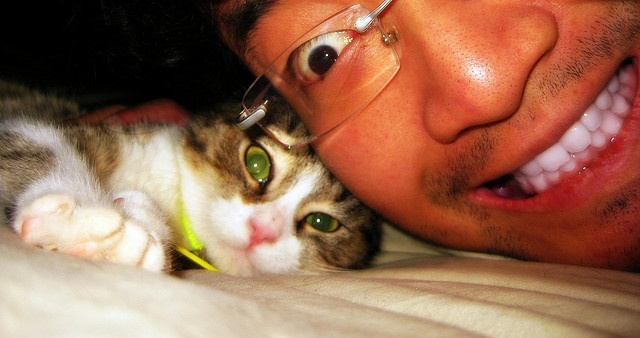
A man smiling with his face near a cat
A man smiles strangely with his head on top of a cat.
A cat on a bed gets photobombed by its human.
a cat laying on  the bed with a man laying his head next to him
A man with glasses leaning next to a cat.